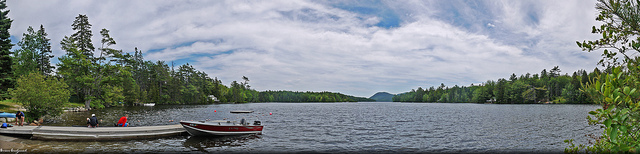
A dock with a boat on water between groups of trees.

Boat sitting by the dock at the river